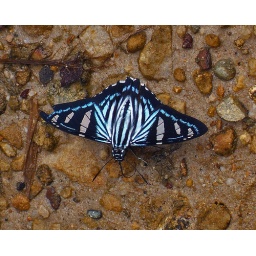
Taken on the road above Paquisha Ecuador, heading into the Codillera del Condor, the mountains on the border with Peru in SE Ecuador